Émile Fabre

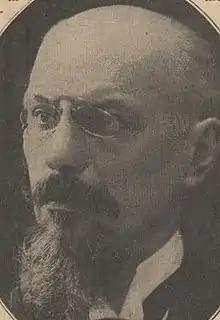
Émile Fabre in 1917

Émile Fabre (24 March 1869 in Metz, France – 25 September 1955 in Paris) was a French playwright and general administrator of the "Comédie-Française" from 1915 to